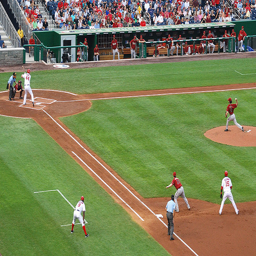
The batter prepares to swing at a pitch during a baseball game in a crowded stadium.
crown watching baseball game in progress players in motion
a pitcher in the middle of his windup preparing to throw to a hitter.
Many professional baseball players watch as the pitcher starts to pitch the ball.
Baseball players and red and white uniforms with a crowd watching.